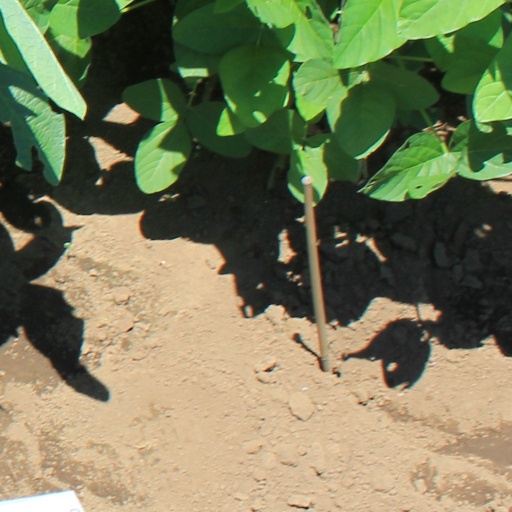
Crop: soybean